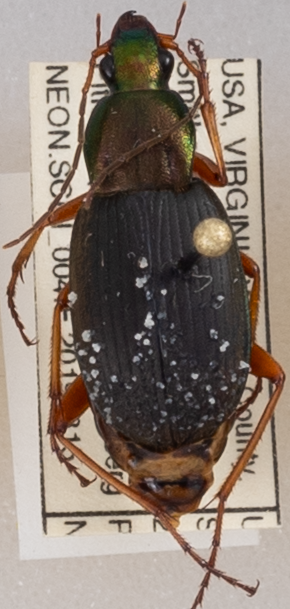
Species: Chlaenius aestivus
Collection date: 2019-08-15
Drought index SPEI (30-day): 0.198
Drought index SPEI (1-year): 1.93
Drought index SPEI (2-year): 2.09